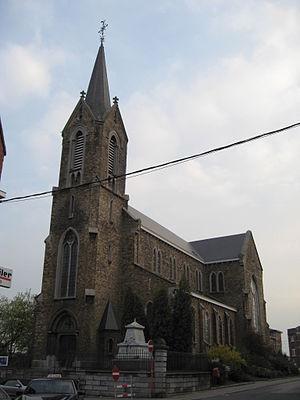
Eglise Sainte-Walburge à Liège
La liste des édifices religieux de Liège, est une liste des lieux de cultes, situées dans la ville de Liège, en Belgique.
L'église Sainte-Walburge est un édifice religieux catholique sis dans le quartier Sainte-Walburge sur les hauteurs de la ville de Liège, en Belgique. L’église, construite en 1879, est le deuxième édifice succédant à une ancienne chapelle de maladrerie érigée au XIVe siècle. Elle est le lieu de culte de la paroisse catholique.
Le diocèse de Liège, dans la province de Liège en Belgique, compte 529 paroisses. Ces paroisses sont regroupées en unité pastorale, et certaines unités pastorales forment l'un des 17 doyennés.